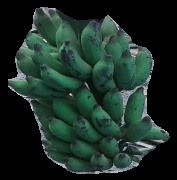
Variety: elakki-bale
Grade: grade3